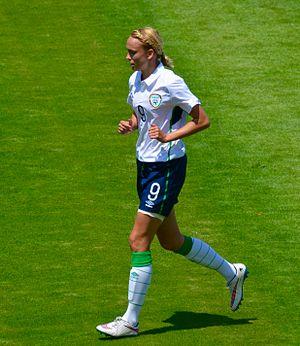
Stephanie Roche est une footballeuse irlandaise, né le 13 juin 1989 à Dublin. Elle évolue au poste d'attaquante avec l'équipe de République d'Irlande de football féminin.